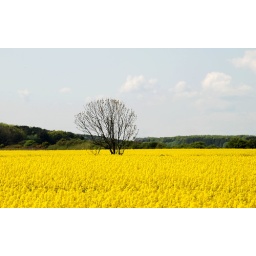
Tree in yellow field 18th May 2010